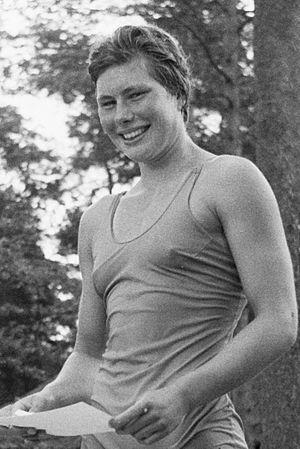
Adelaïde Henriette "Ada" den Haan, née le 14 mai 1941 à Eindhoven, est une nageuse néerlandaise.